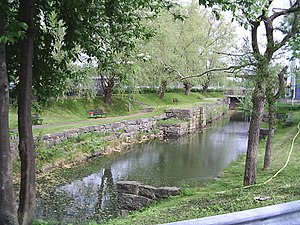
Trollhätte kanal
Sveriges første sluse i Lilla Edet
Trollhätte kanal er et 82 kilometer lang kanalsystem mellem Vänern og Kattegat. 10 kilometer af kanalen er udgravet og sprængt kanal, mens resten er en naturlig del af Göta älv. Højdeforskellen fra havet til Vänern, 43,8 meter, forceres via seks sluser. Den første sluse i Lilla Edet har en løftehøjde på 6 meter og de påfølgende fire sluser i Trollhättan har en løftehøjde på omtrent 32 meter, og fører uden om Trollhättefallen og vandkraftværkerne. En udgravet/sprængt kanal går gennem Trollhättan. Den sidste sluse, ved Brinkebergskulle i Vänersborg kommune løfter yderligere ca. 6 meter og kanalen Karls grav leder til slut frem til Vänern via den lille sø Vassbotten.